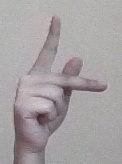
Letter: dha